United States Agency for International Development

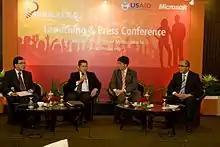
National Open Source Software Competition – USAID financial assistance for groups developing technology in Indonesia

Some of the U.S. government's earliest foreign aid programs provided relief in war-created crises. In 1915, U.S. government assistance through the Commission for Relief in Belgium headed by Herbert Hoover prevented starvation in Belgium after the German invasion. After 1945, the European Recovery Program championed by Secretary of State George Marshall (the "Marshall Plan") helped rebuild war-torn Western Europe.